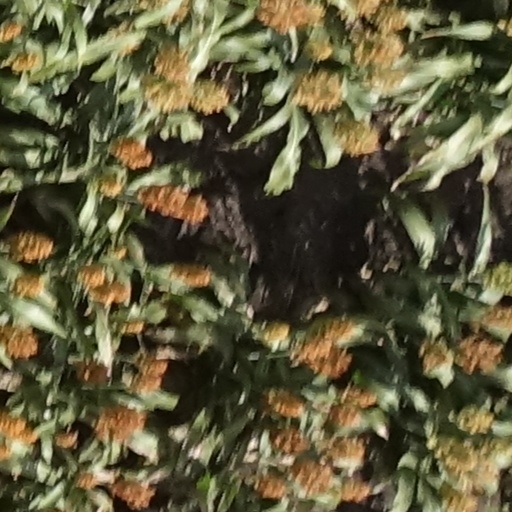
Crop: sorghum